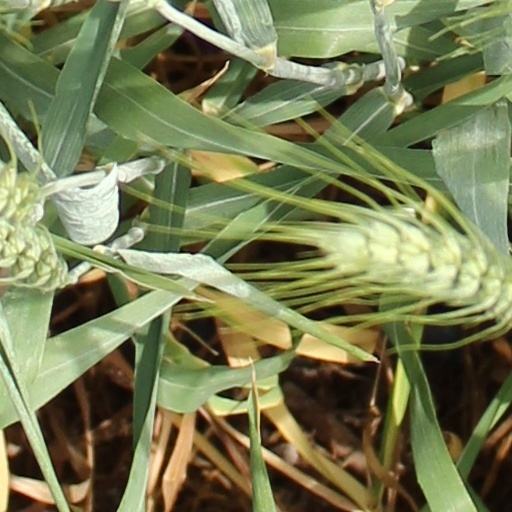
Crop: wheat